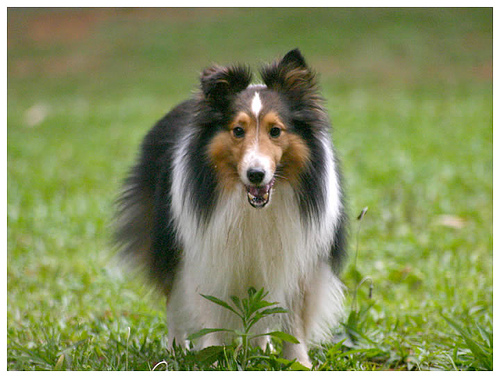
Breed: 274-n000110-Shetland_sheepdog